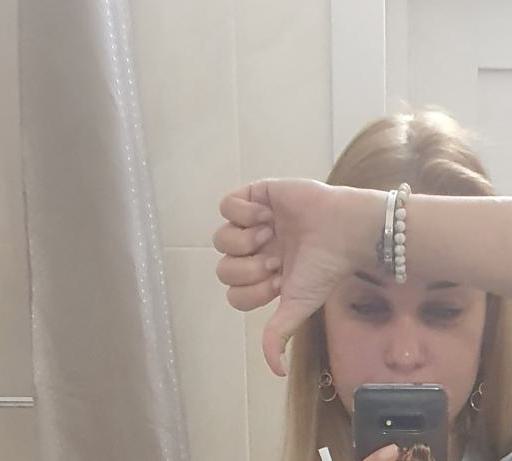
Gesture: dislike